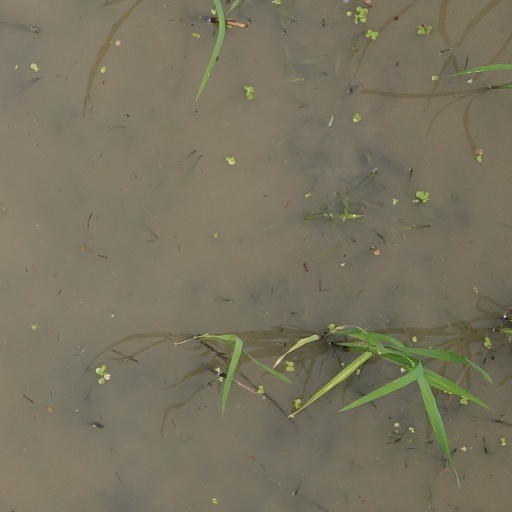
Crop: rice